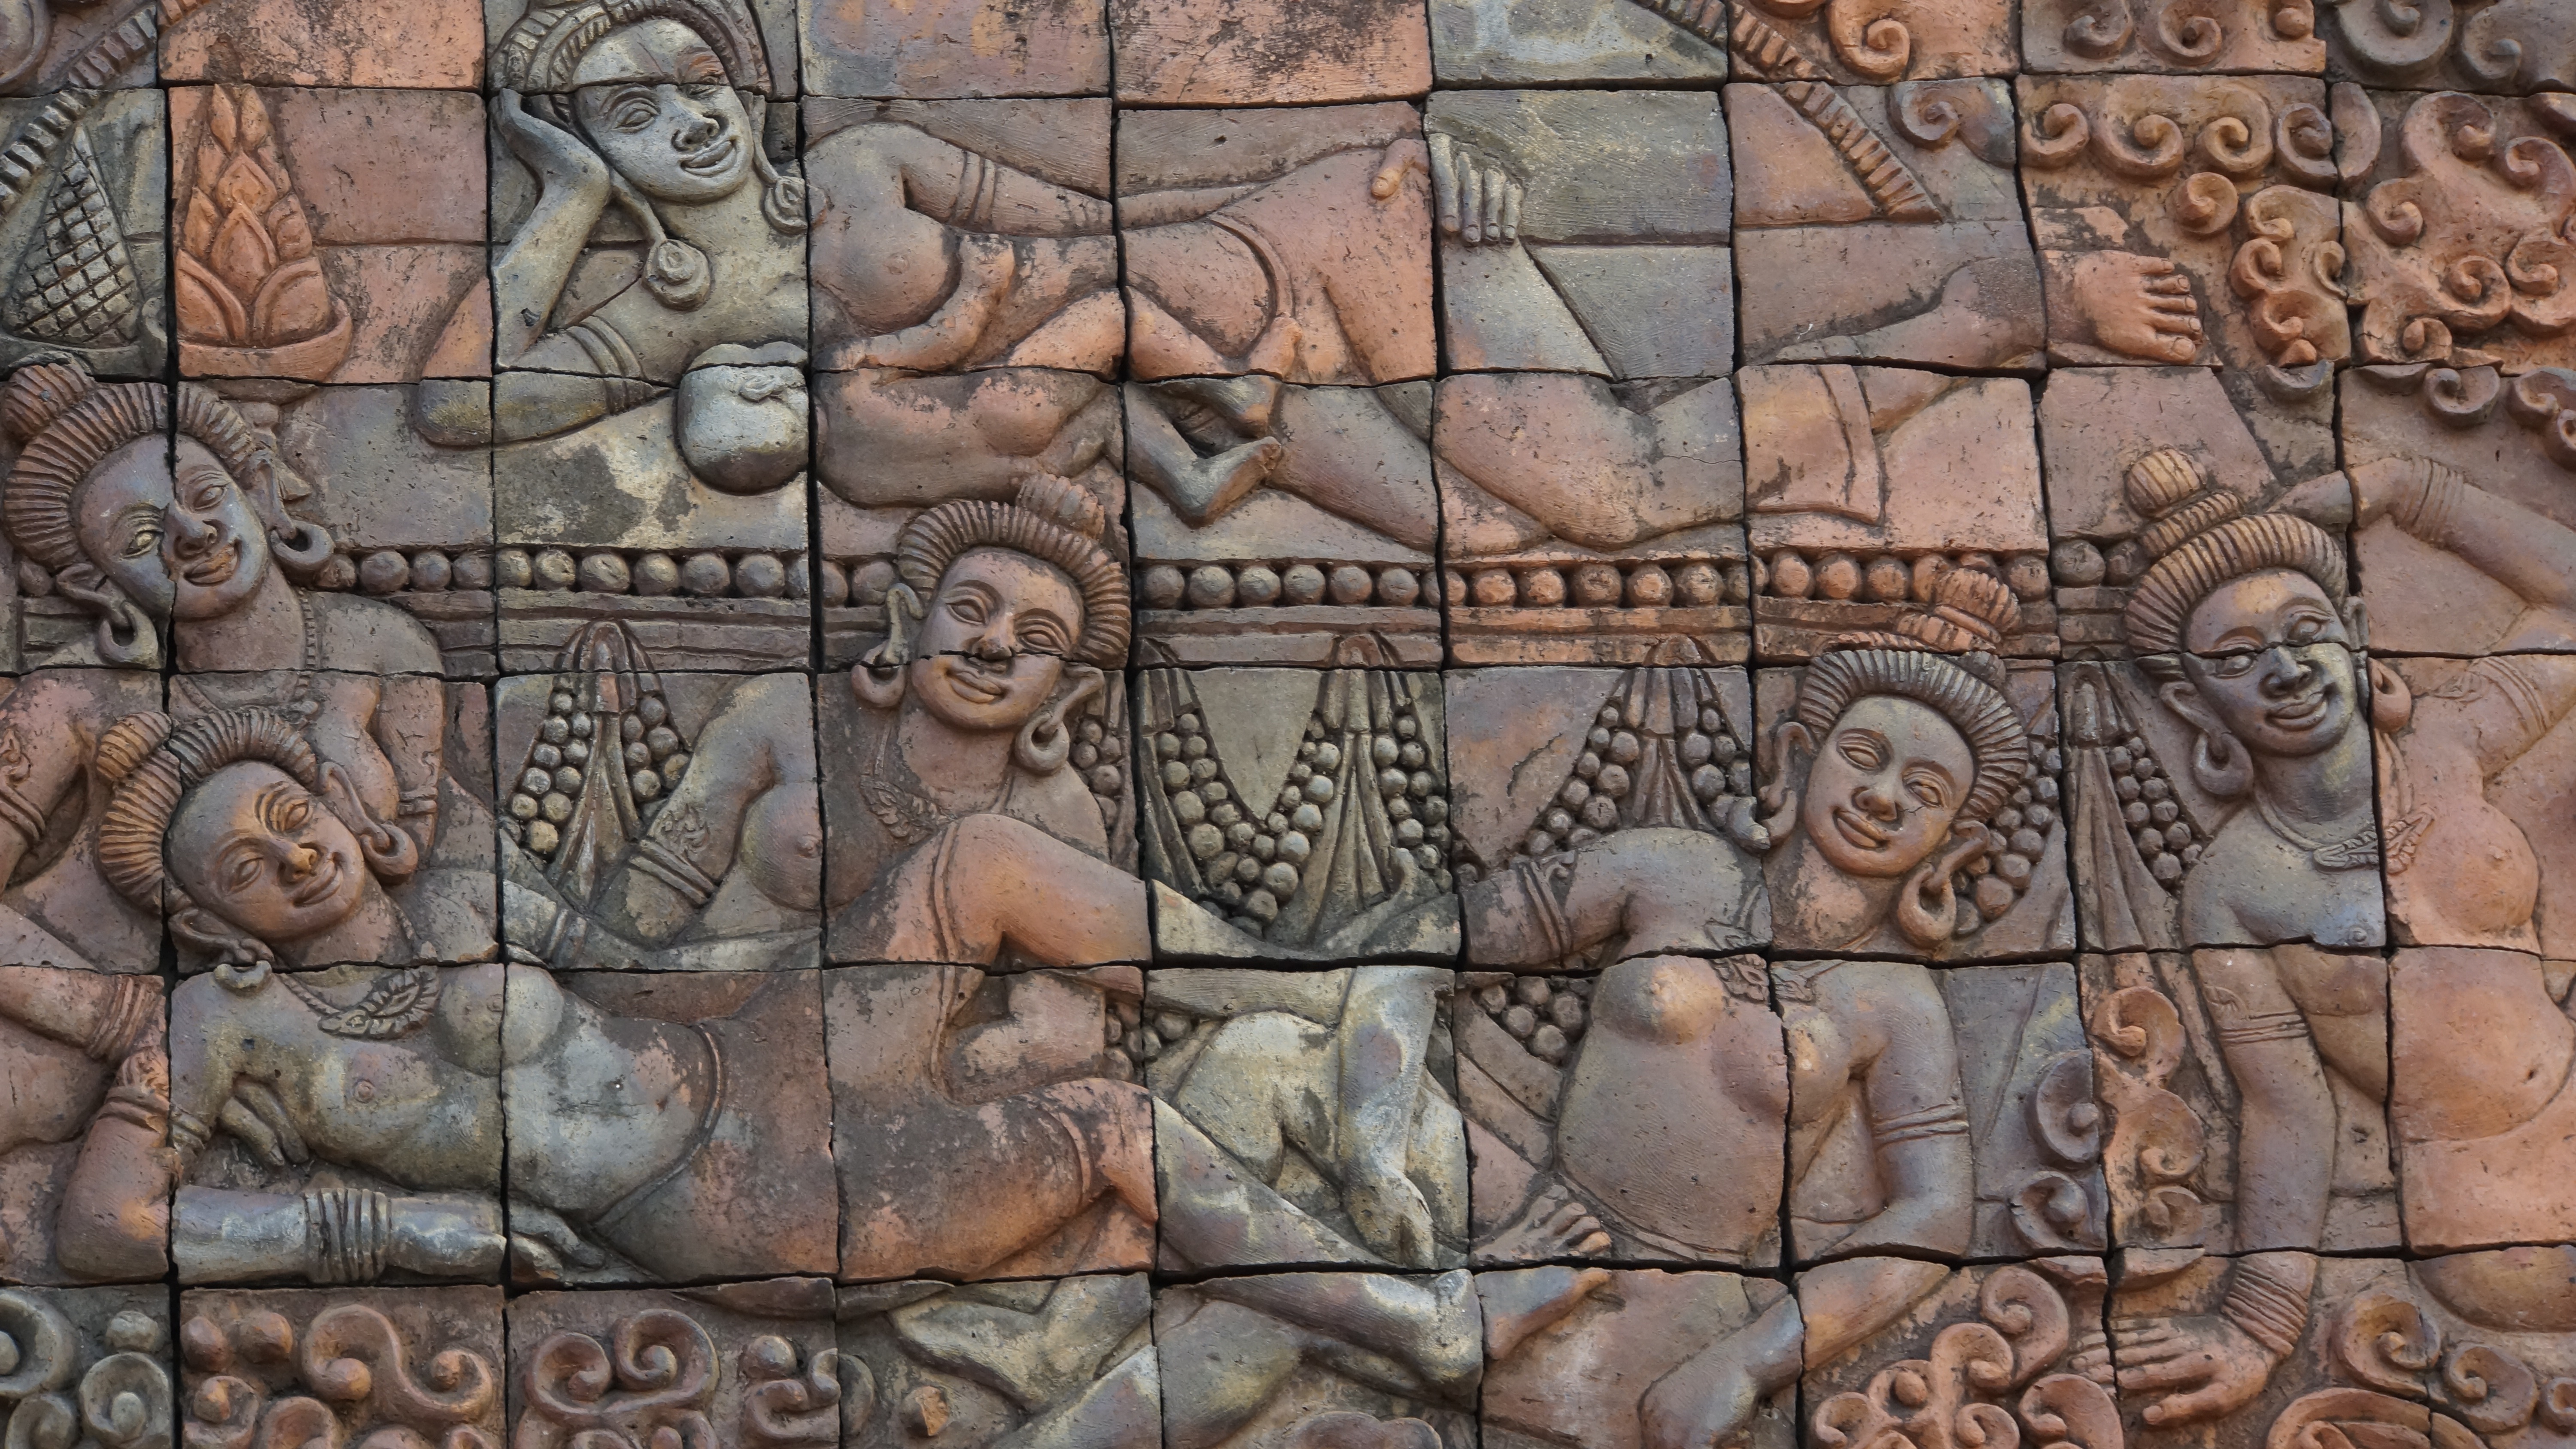
wall, religion, ancient, measure, tourism, pottery, thailand, painting, art, sketch, drawing, temple, mosaic, mural, carving, relief, pagoda, mythology, prosperity, thailand art, sakon nakhon, a pilgrimage, thailand culture, waritchaphum, wat phra that sri mongkol, archaeological site, stone carving, ancient history, maya civilization